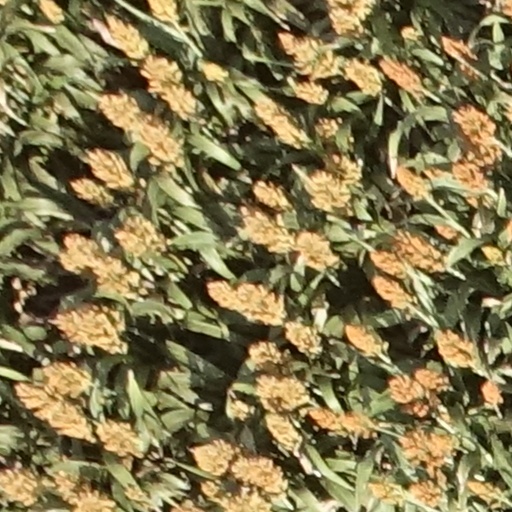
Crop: sorghum